George Paish

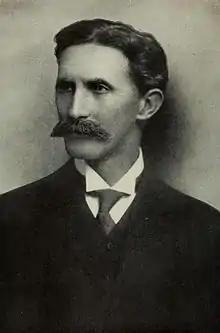
Portrait of Sir George Paish

Sir George Paish (7 November 1867 – 1 May 1957) was a British liberal economist of international renown, author of "The Defeat of Chaos" (1941), as well as "Railways in Great Britain" (1904), and co-author of "Road To Prosperity" in 1927. He advocated the free market prior to the First World War, and was at one point advisor to the head of the British Treasury. He also served for a time as co-president of the Anglo-Ethiopian Society.